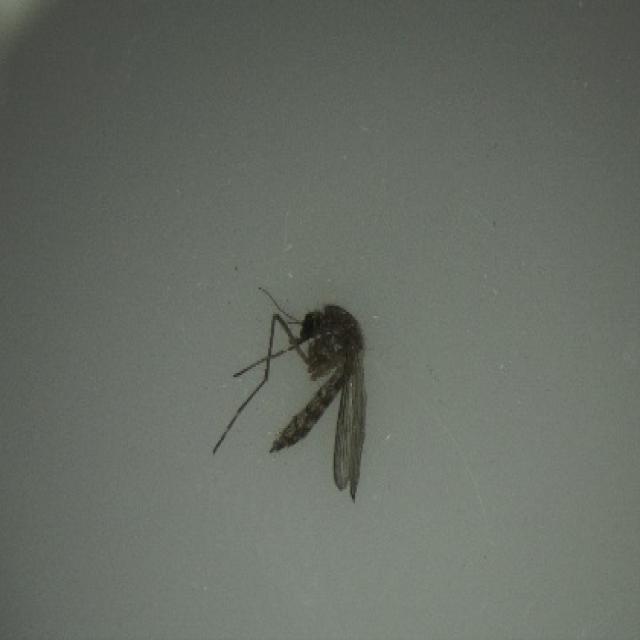
Species: aedes_vexans